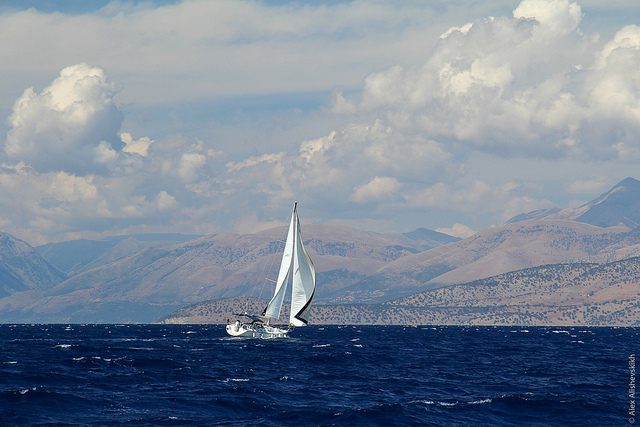
A white sail boat in blue waters under a cloudy sky.